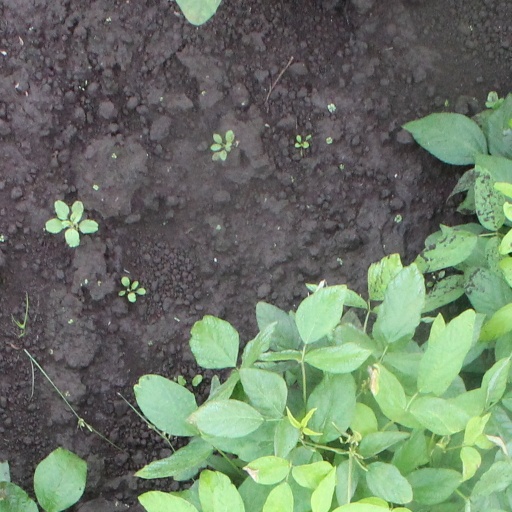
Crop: soybean